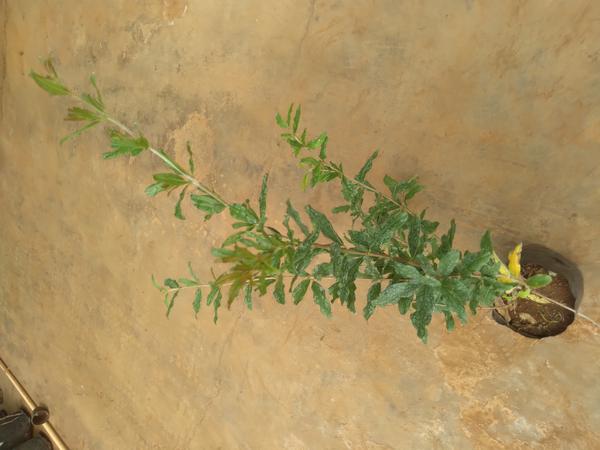
Plant: Pomegranate